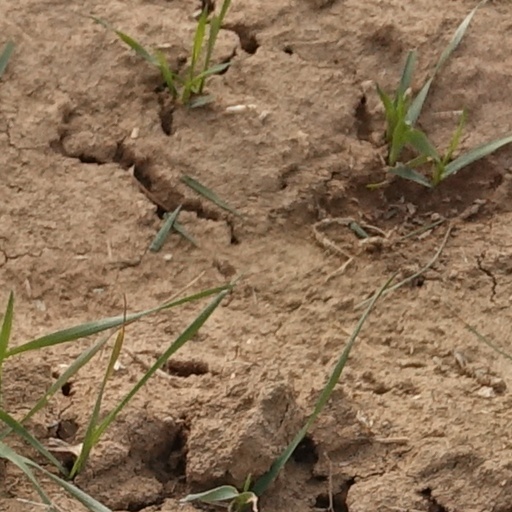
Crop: wheat